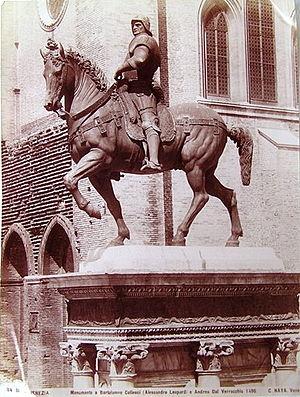
La Statue du Colleone est une statue équestre en bronze représentant le condottiere Bartolomeo Colleoni. Elle se dresse sur le campo dei Santi Giovanni e Paolo à Venise, face à la basilique de San Zanipolo. Elle est l’œuvre du sculpteur florentin Andrea Del Verrochio qui y travailla de 1483 à 1488, et d'Alessandro Leopardi, qui l'a fondue après son décès.